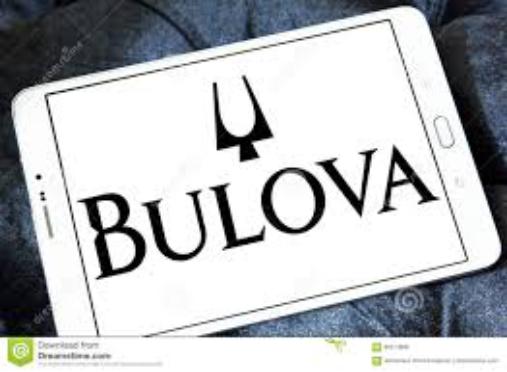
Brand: Bulova
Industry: Clothes